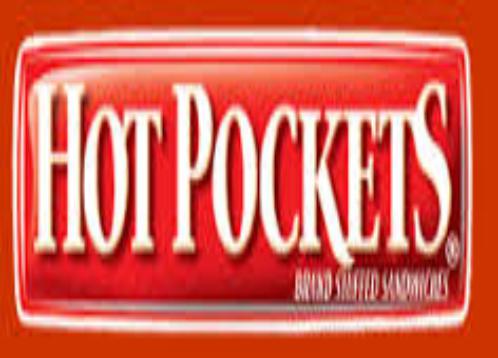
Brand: Hot Pockets
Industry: Food